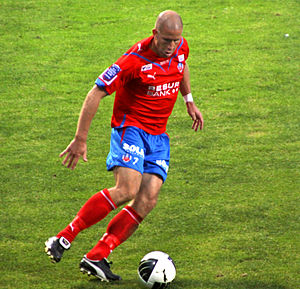
Mattias Lindström
Mattias Lindström
Mattias Lindström er en svensk professionel fodboldspiller, som spiller på midtbanen for Ödåkra IF. Han spillede for AaB i årene 2004-2007, hvor det blev til 108 kampe og 12 mål.